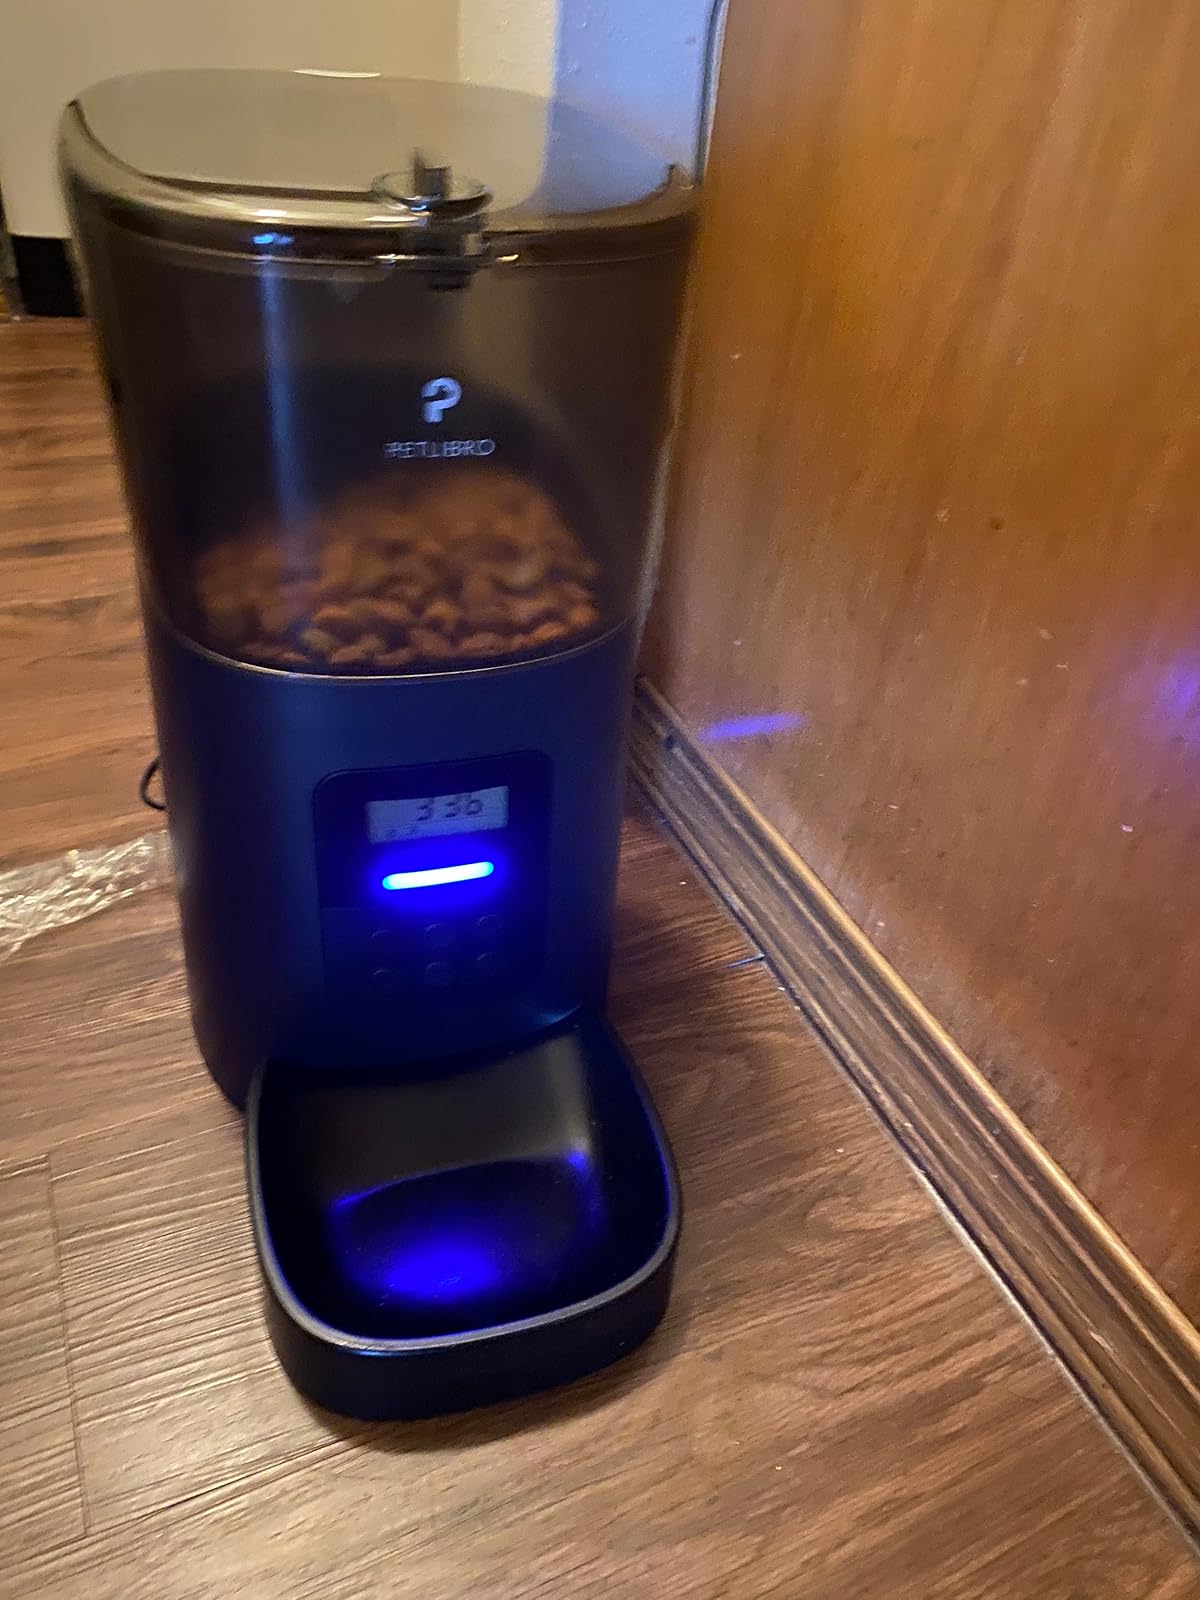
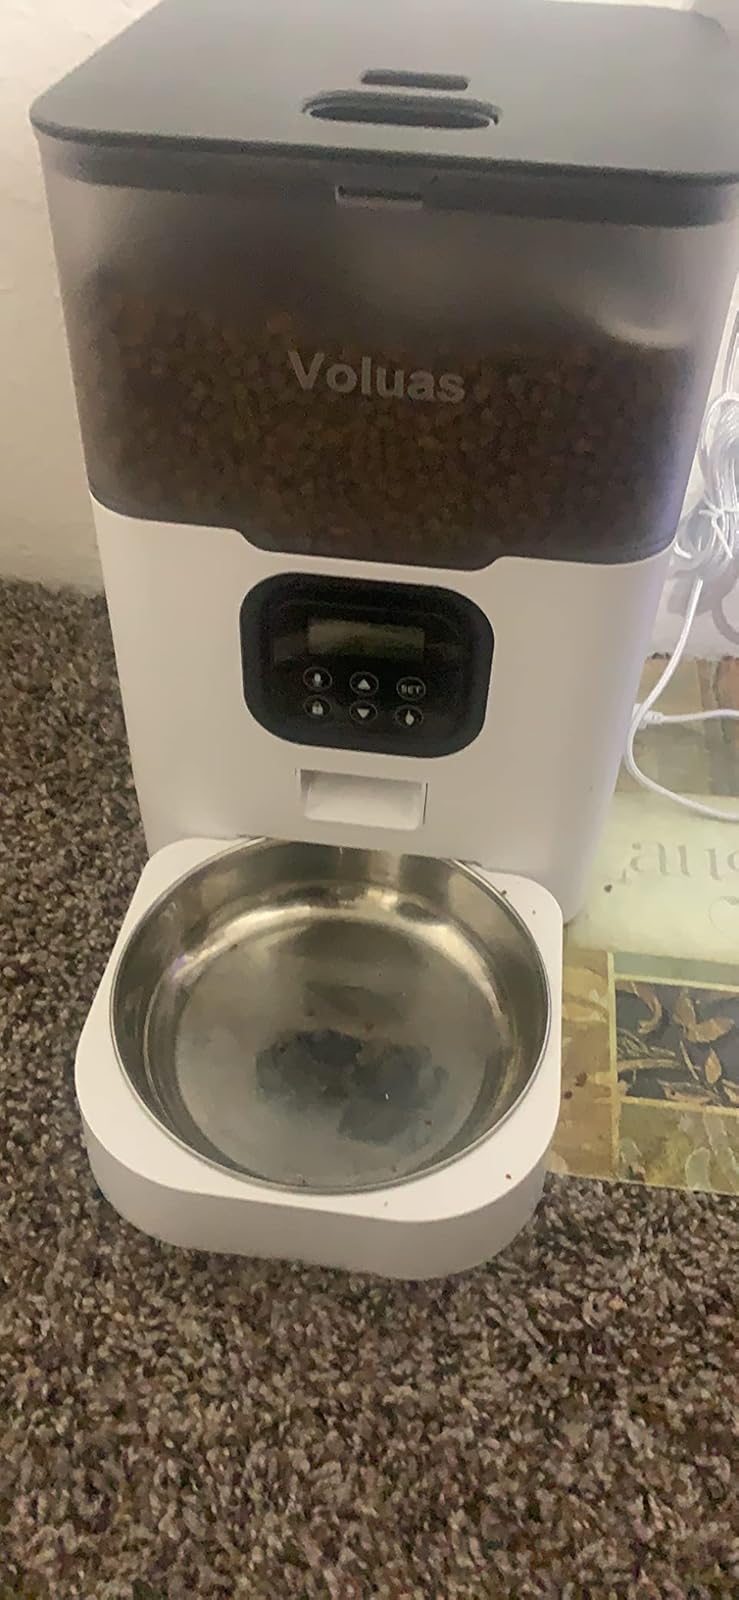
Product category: items_feeder
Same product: no